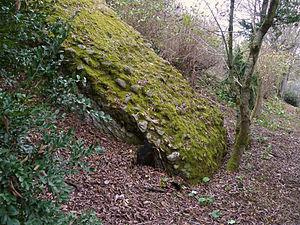
Toulouse (Haute-Garonne, Midi-Pyrénées, France)
Ancely est un ancien quartier HLM de l'ouest de Toulouse dépendant du secteur 6. Il est délimité en partie par le Touch qui le sépare de Blagnac et la Garonne. Quoique la présence humaine y soit très ancienne, il ne reste aujourd'hui plus guère de traces de son passé.